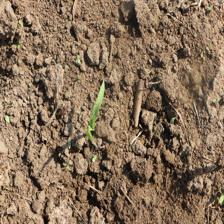
Label: Sorghum